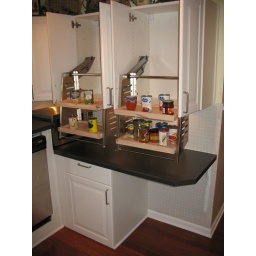
This wheelchair accessible kitchen cabinet is installed in the kitchen of the wheelchair accessible house for rent in Baltimore, MD.